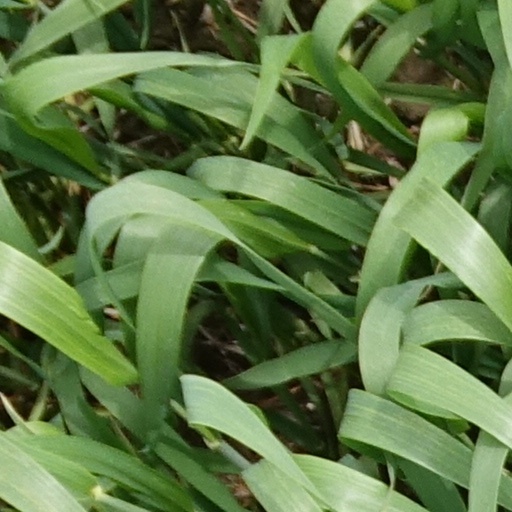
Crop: wheat